Kii-Nagashima, Mie

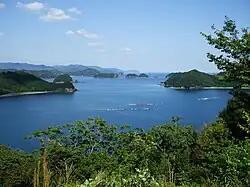
Kumano Bay

In 2003, the town had an estimated population of 10,617 and a population density of . The total area was .